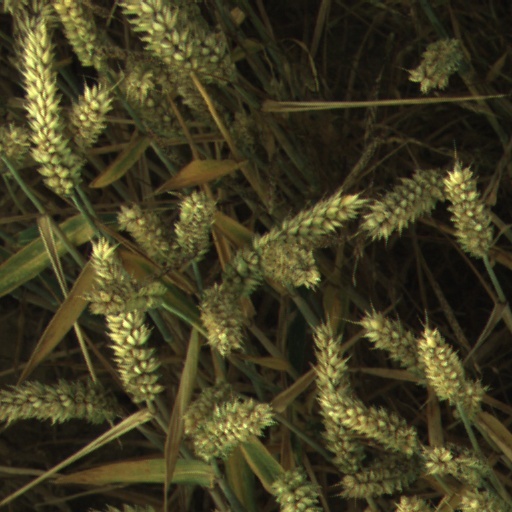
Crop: wheat